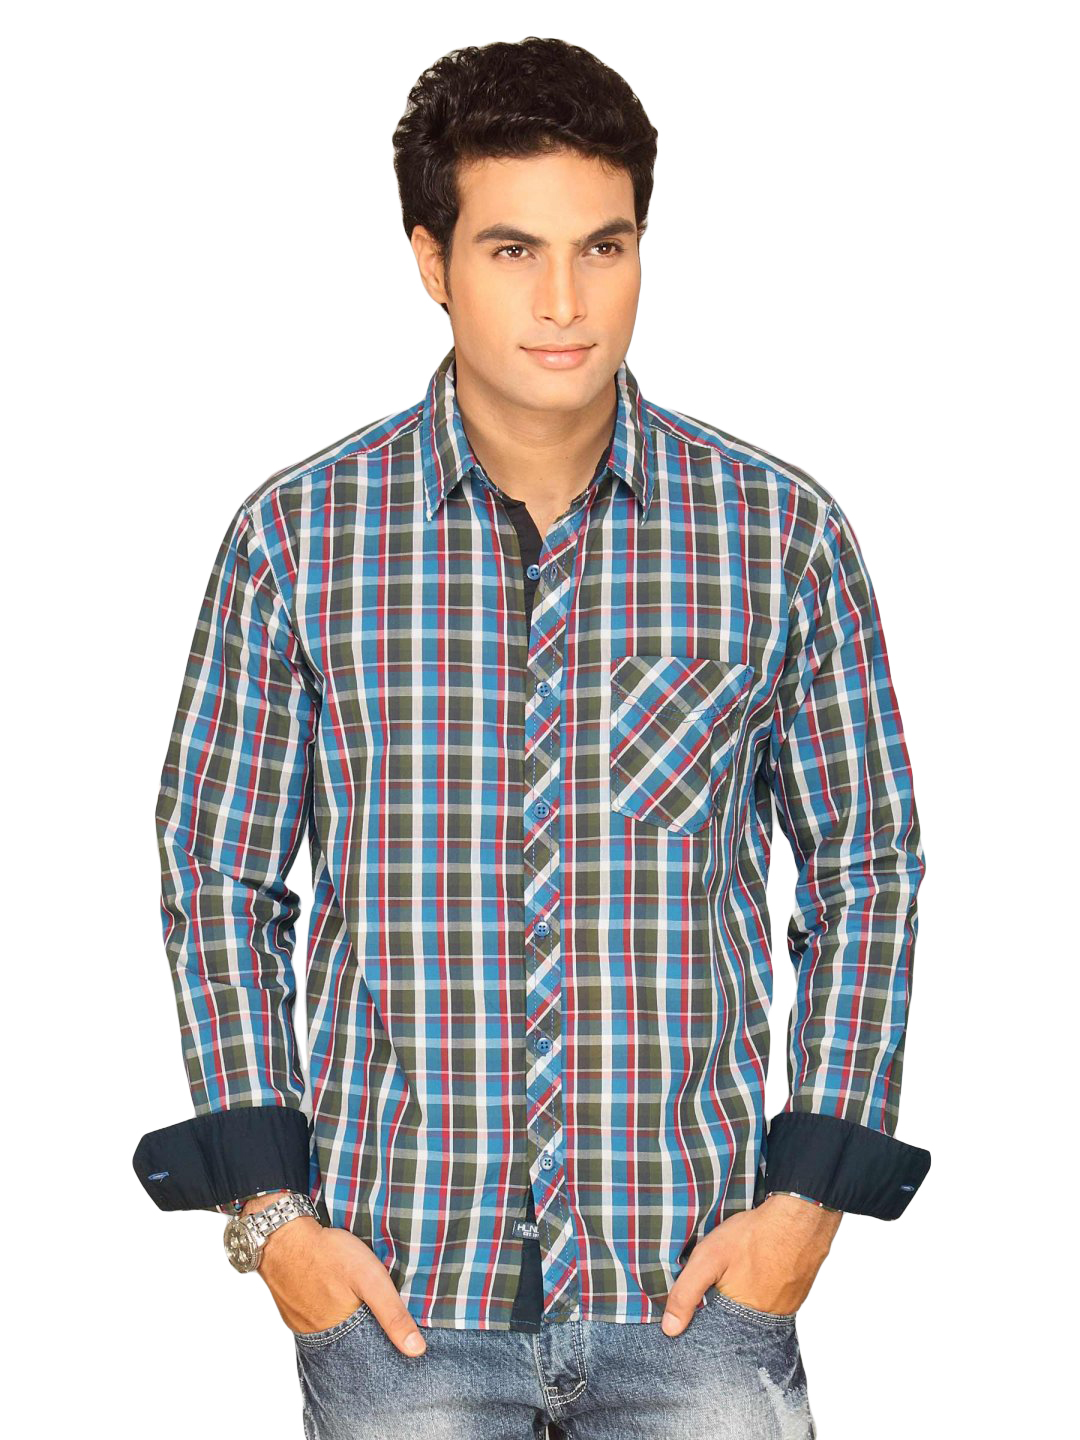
Highlander Men Blue White Checked Slim Fit Shirt
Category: Apparel / Topwear / Shirts
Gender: Men
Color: Blue
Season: Summer 2011
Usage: Casual